Pilaster

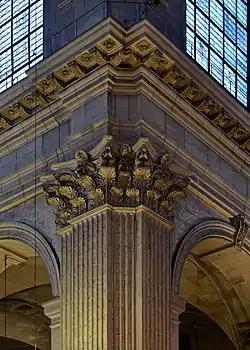
Two decorative Corinthian pilasters in the Church of Saint-Sulpice (Paris)

In architecture, a pilaster is both a load-bearing section of thickened wall or column integrated into a wall, and a purely decorative in classical architecture which gives the appearance of a supporting column and articulates an extent of wall. As an ornament it consists of a flat surface raised from the main wall surface, usually treated as though it were a column, with a capital at the top, plinth (base) at the bottom, and the various other column elements. In contrast to a Classical pilaster, an engaged column or buttress can support the structure of a wall and roof above.